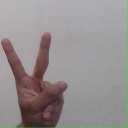
अक्षर: क